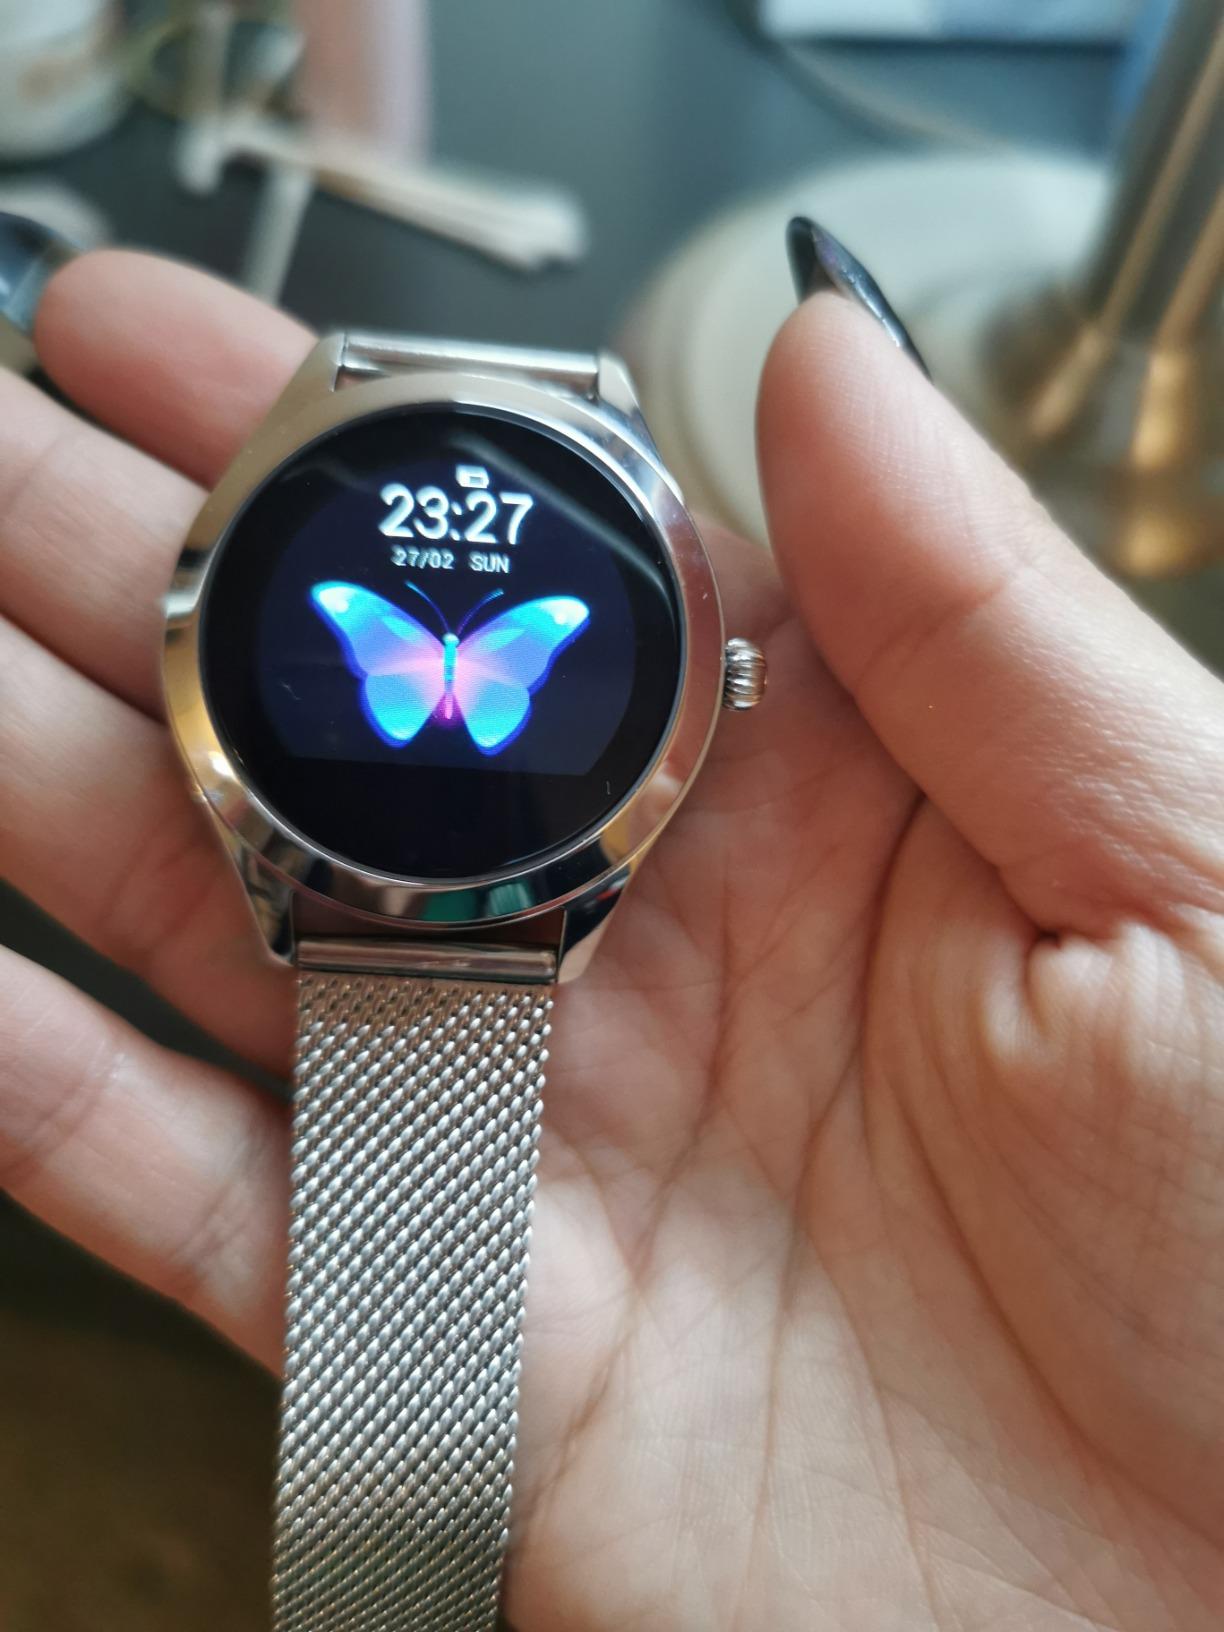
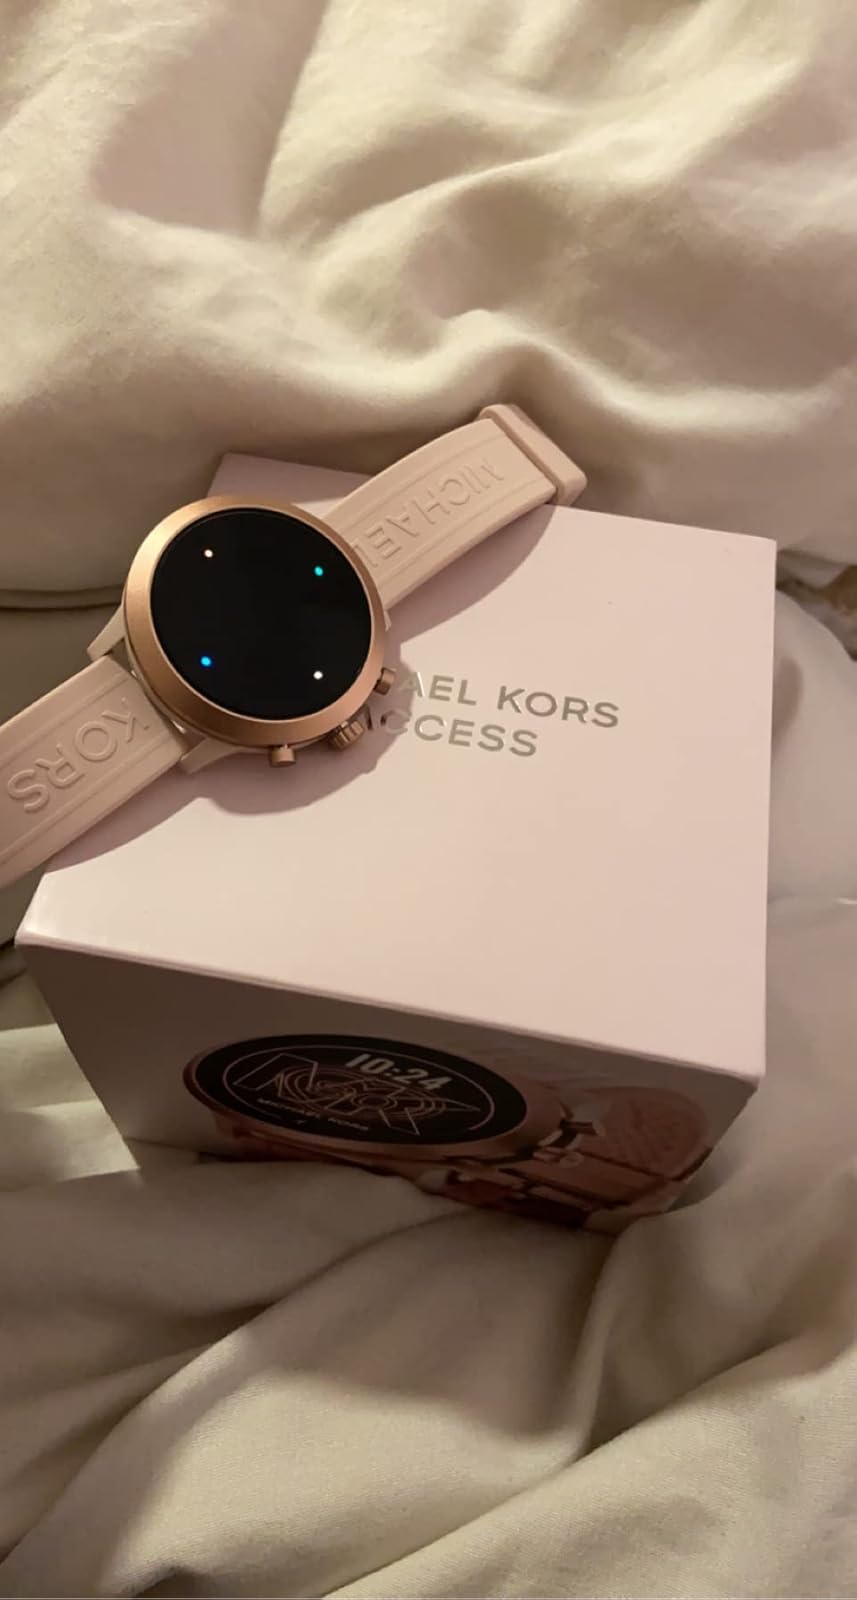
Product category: smartwatch
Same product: no